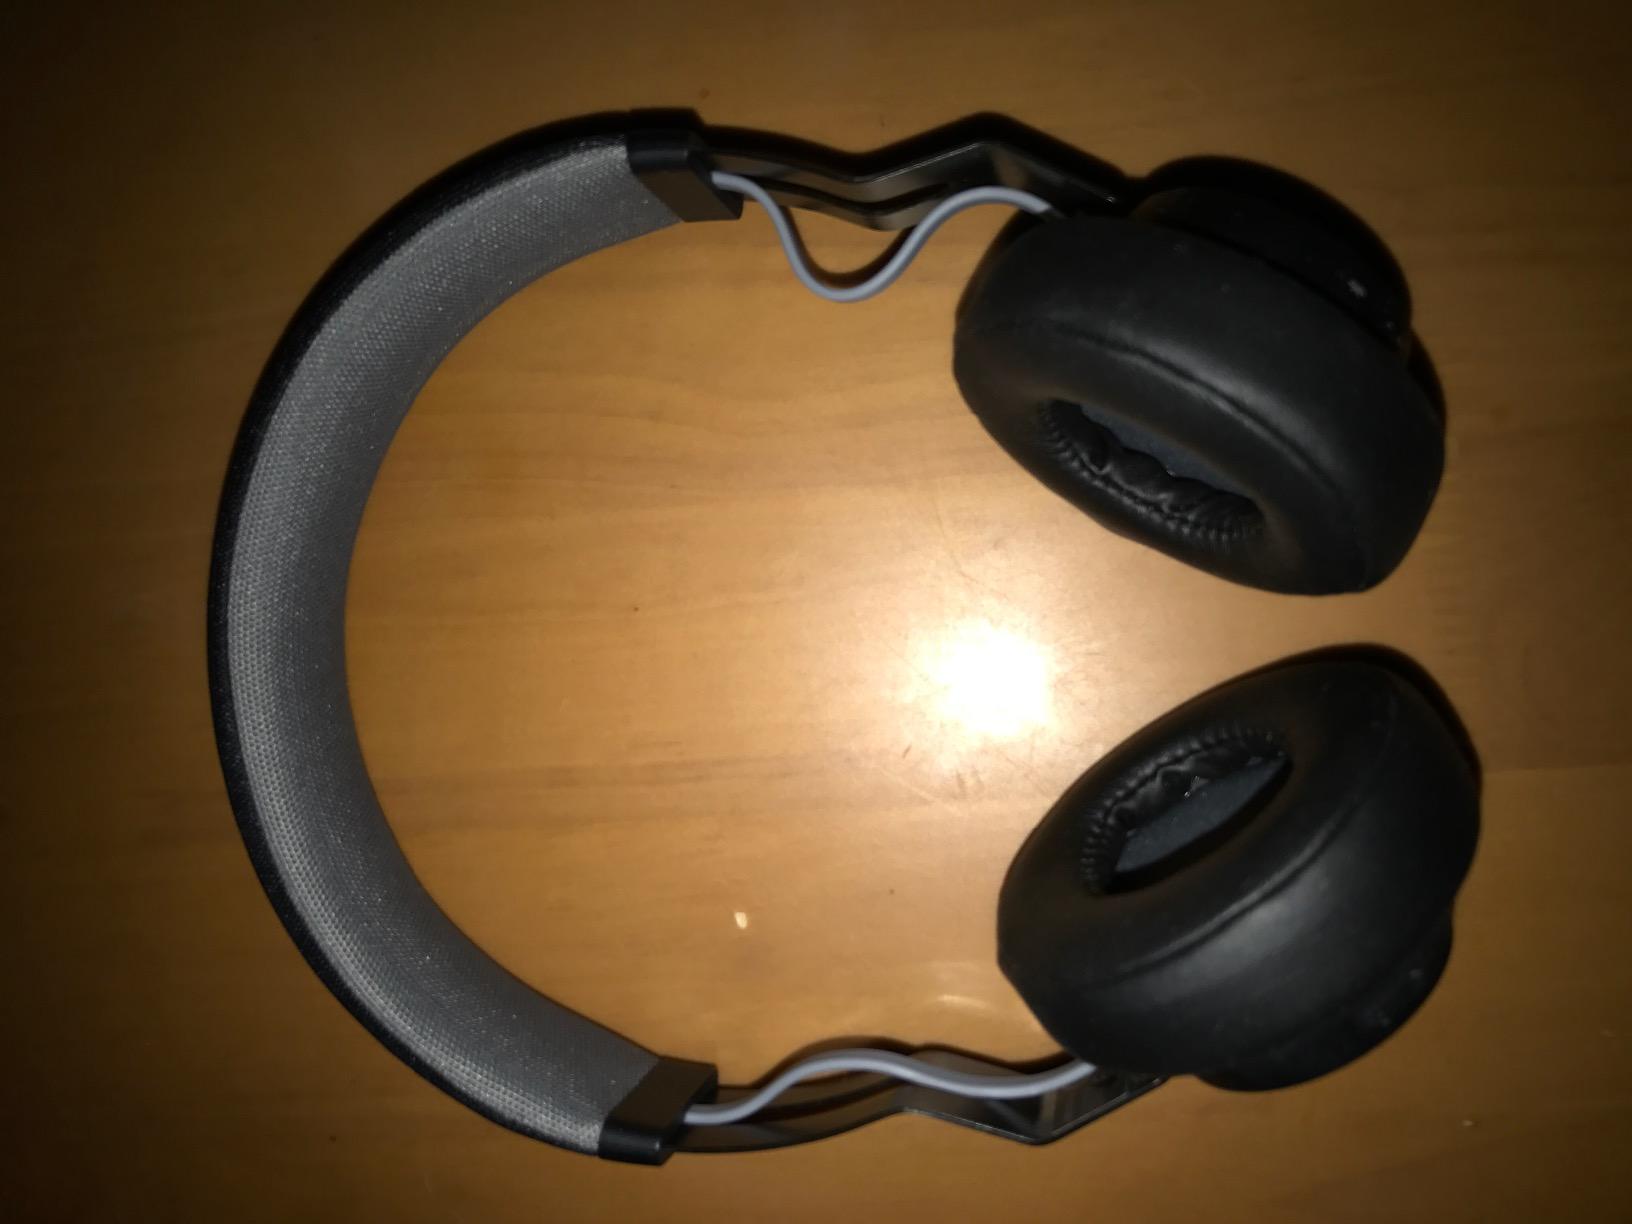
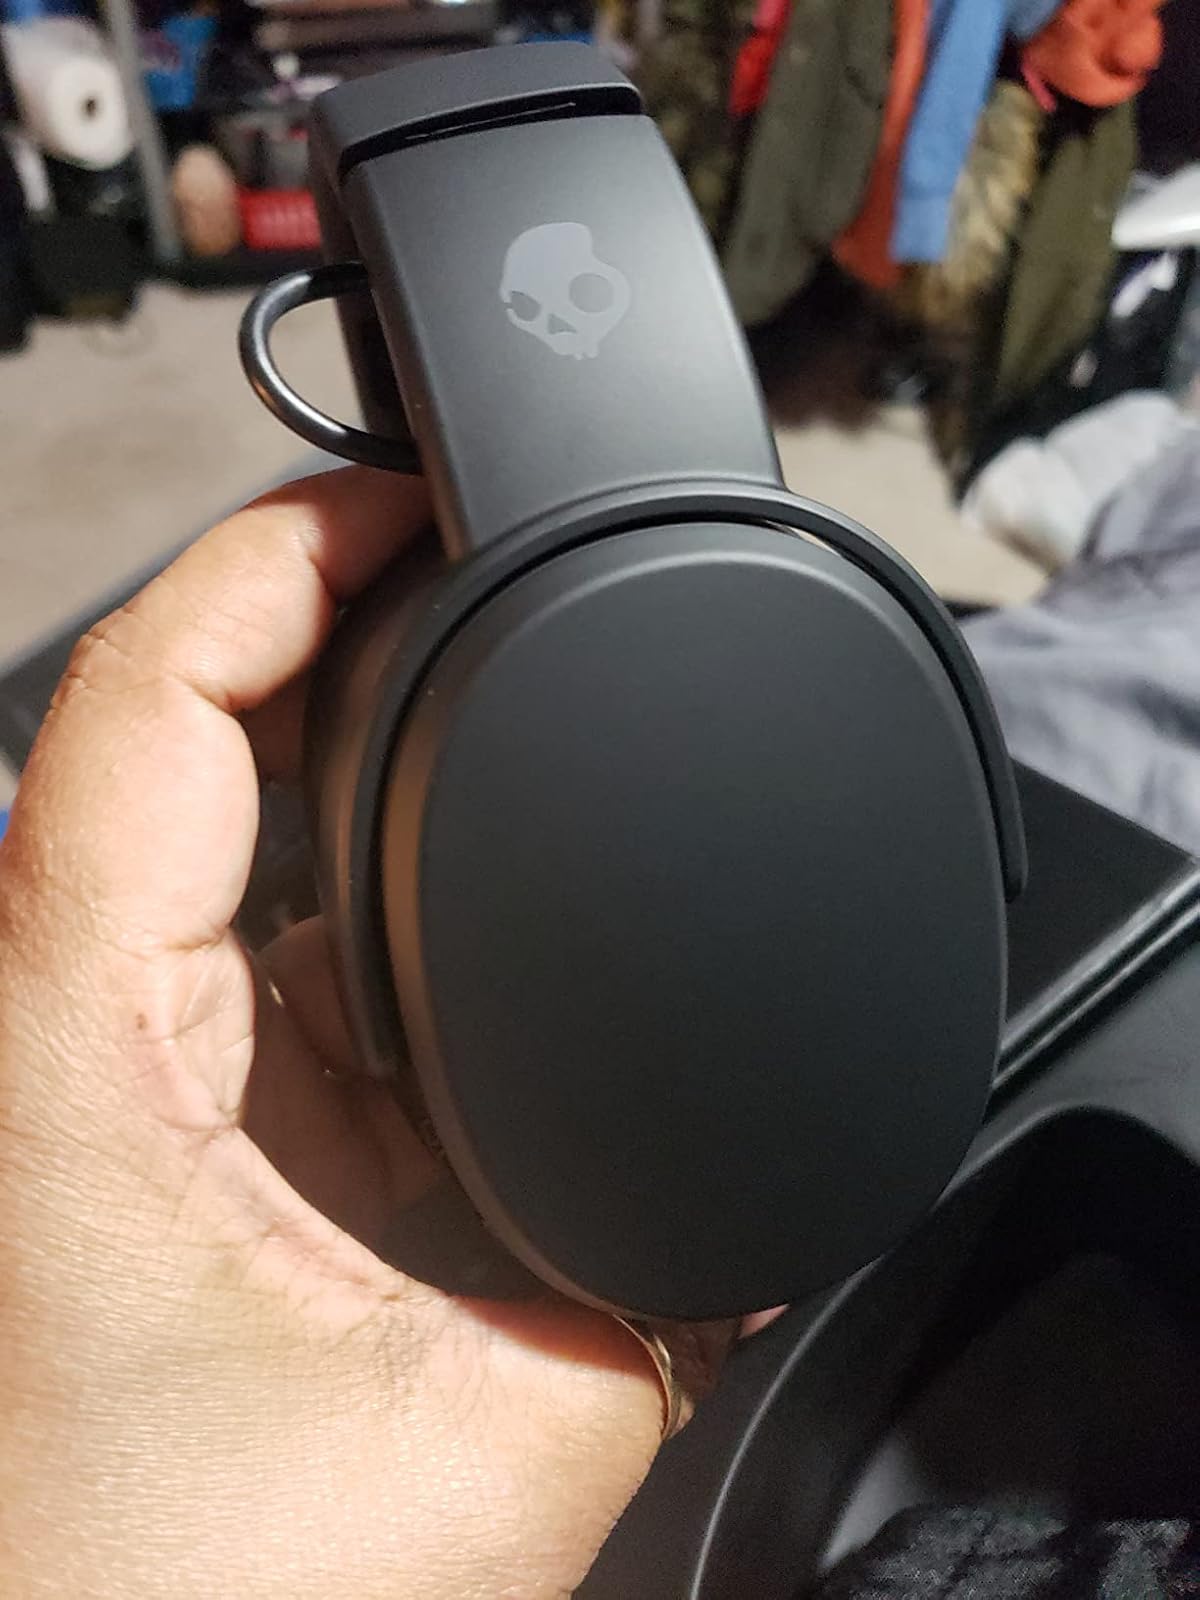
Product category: headphones
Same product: no